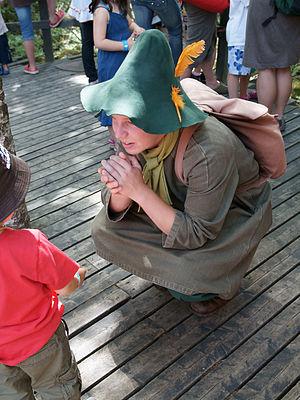
Les Moumines, ou Moomins sont des personnages créés par la Finlandaise suédophone Tove Jansson. Il s'agit d'une famille de gentils trolls ressemblant à des hippopotames.